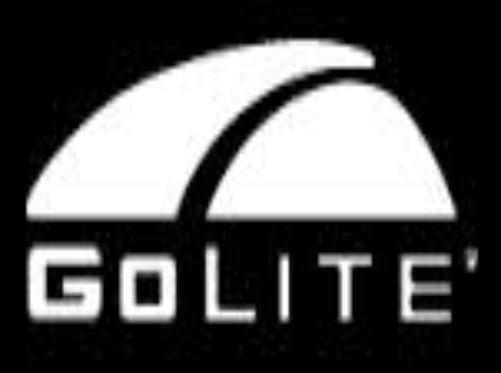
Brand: Golite
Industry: Clothes